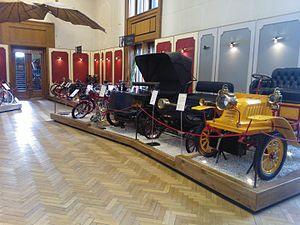
Le Musée de la technique et de l'industrie est un musée consacré à l'histoire de la technique. C'est le plus grand musée de ce genre en Pologne. Il se situe au palais de la culture et de la science à Varsovie.